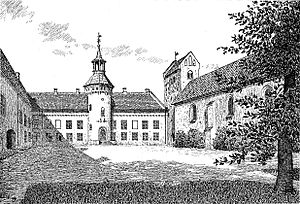
Ø Nonnekloster
Oksholm 1899 tegnet af J. Th. Hansen
Oksholm, Oxholm eller Ø Kloster i Øland Sogn, Øster Han Herred, Jammerbugt Kommune. i Jylland Denmark
Ø Nonnekloster, eller oprindeligt Økloster, ligger i Øland Sogn, Øster Han Herred.